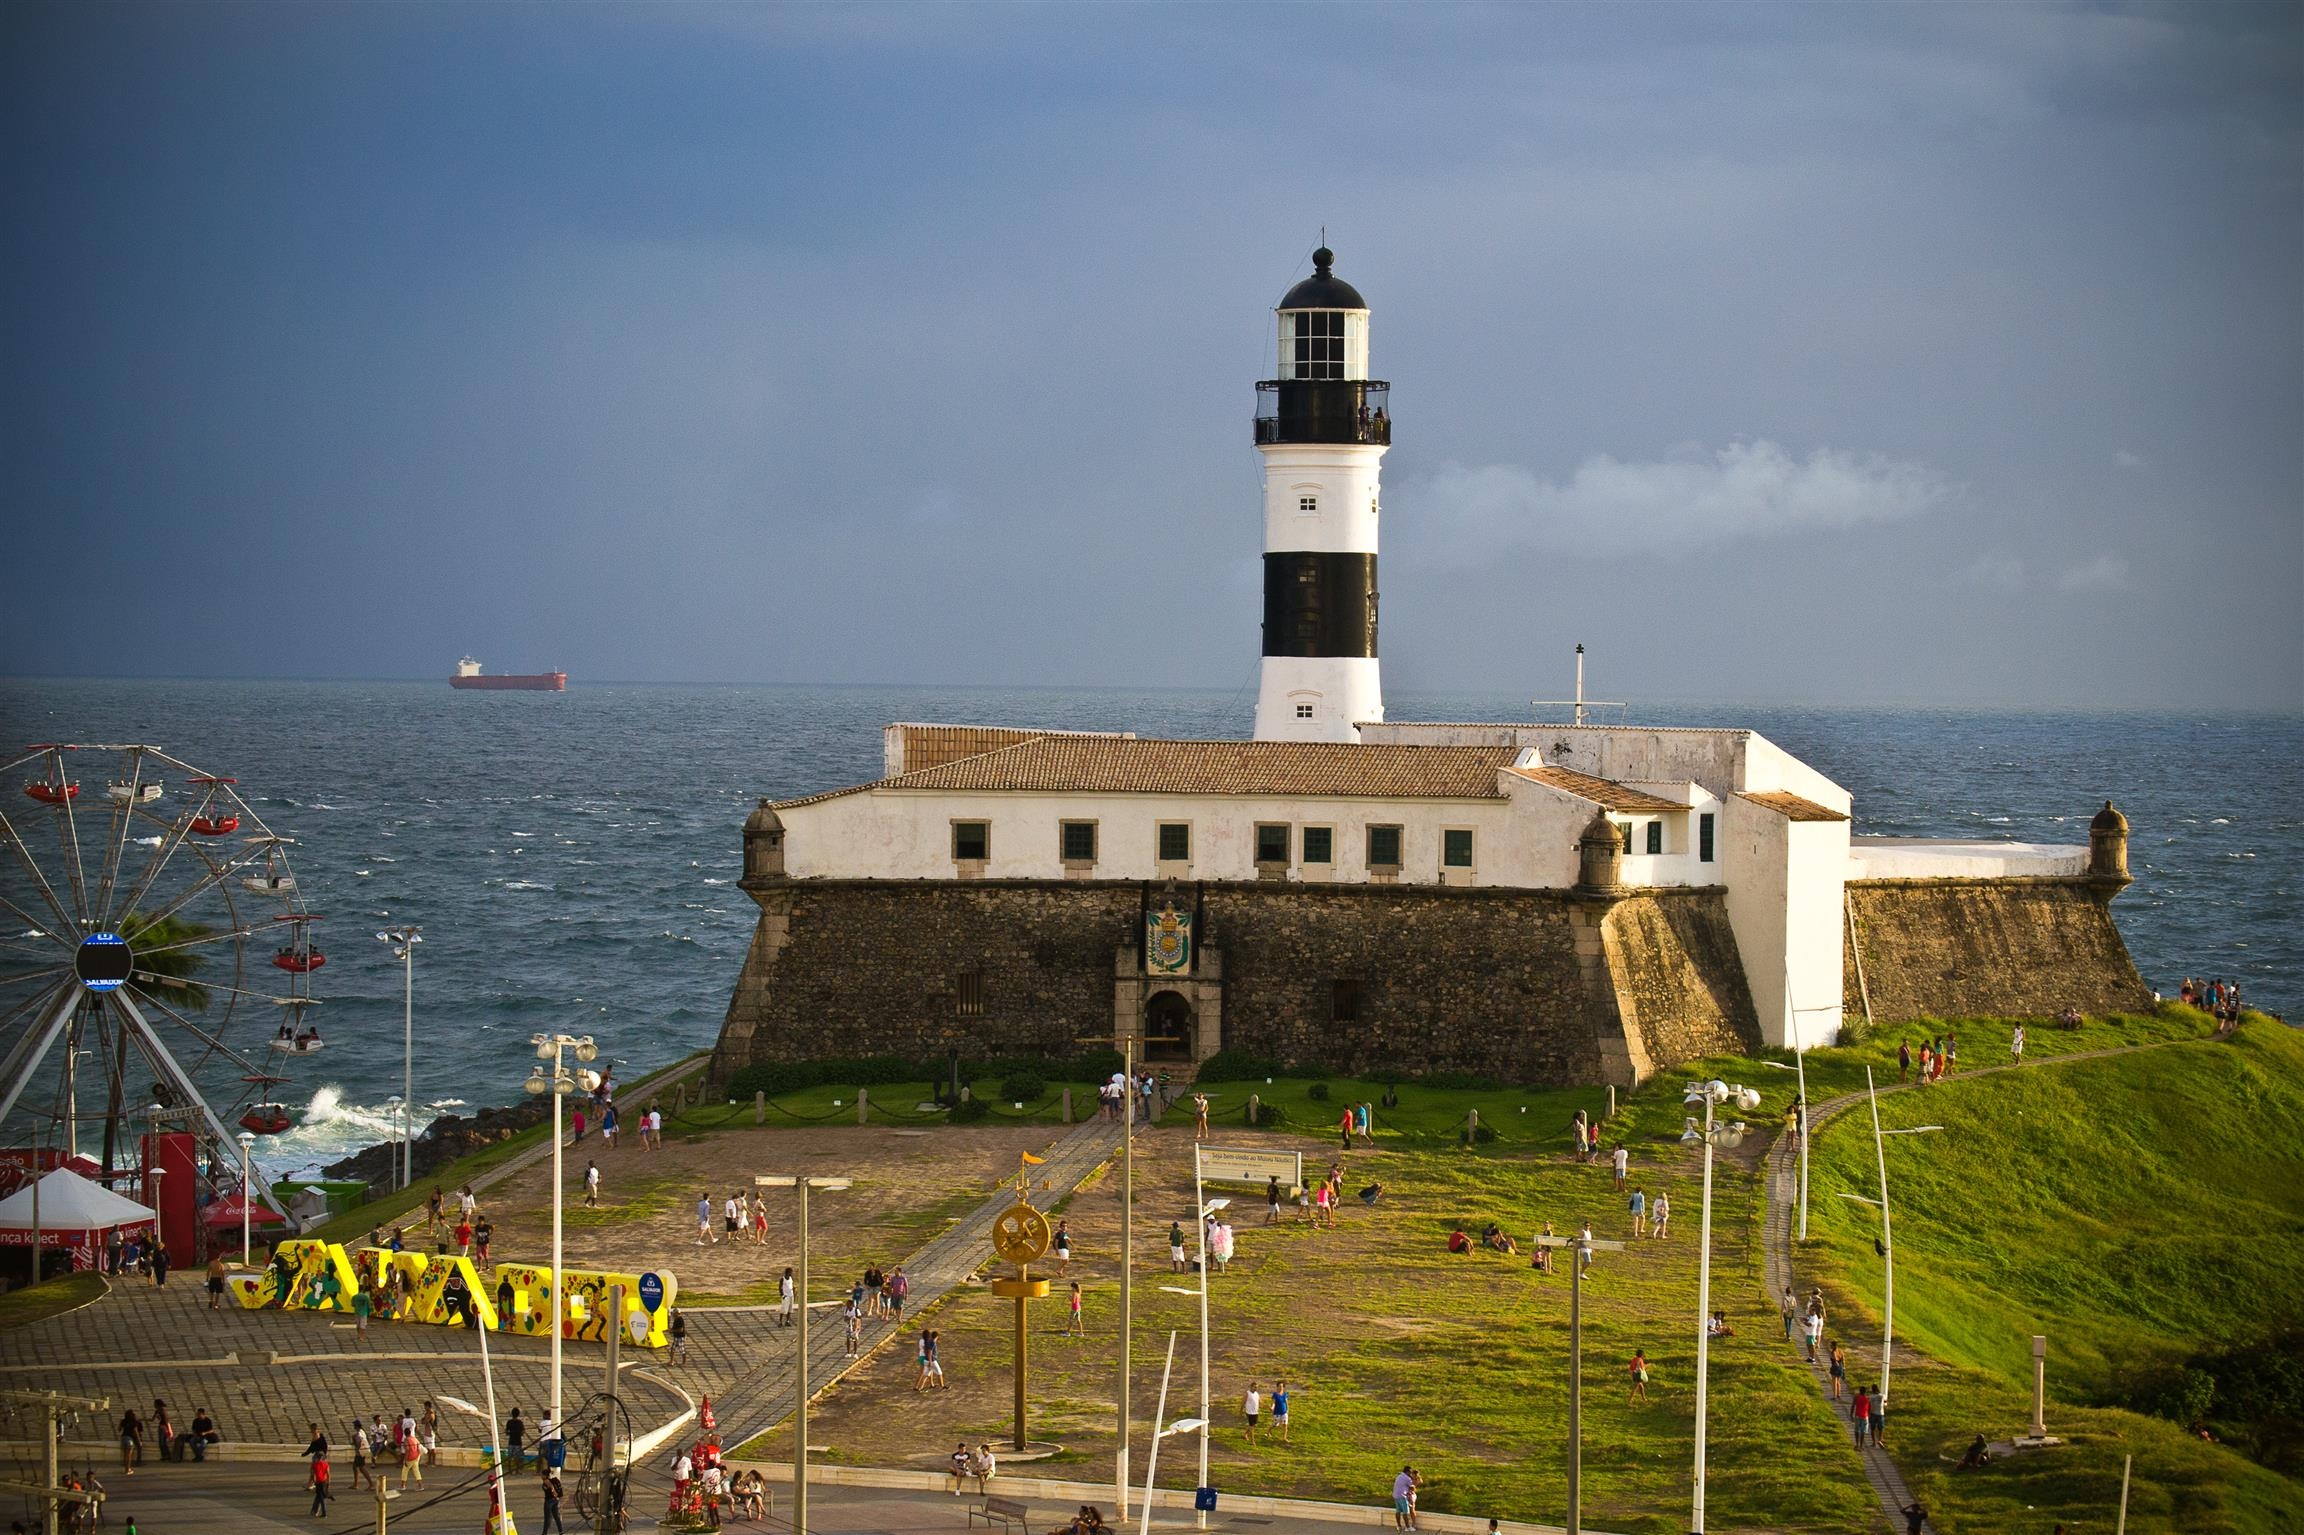
beach, landscape, sea, coast, water, nature, ocean, light, lighthouse, sky, ship, seaside, tower, sailing, blue, nautical, marine, navigation, maritime, guidance